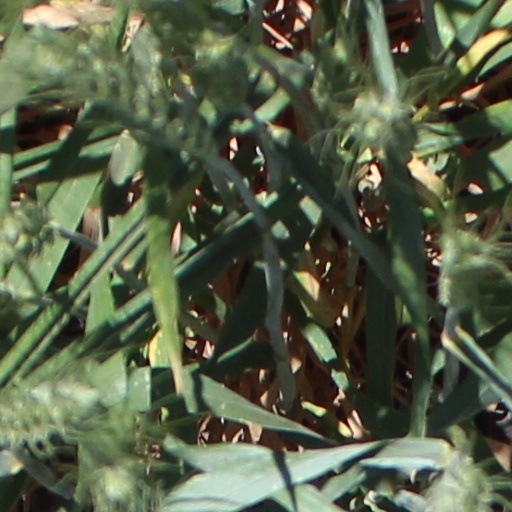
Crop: wheat